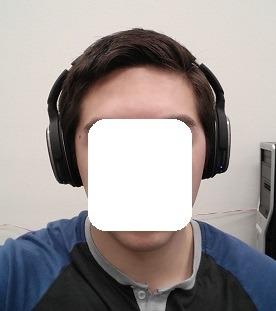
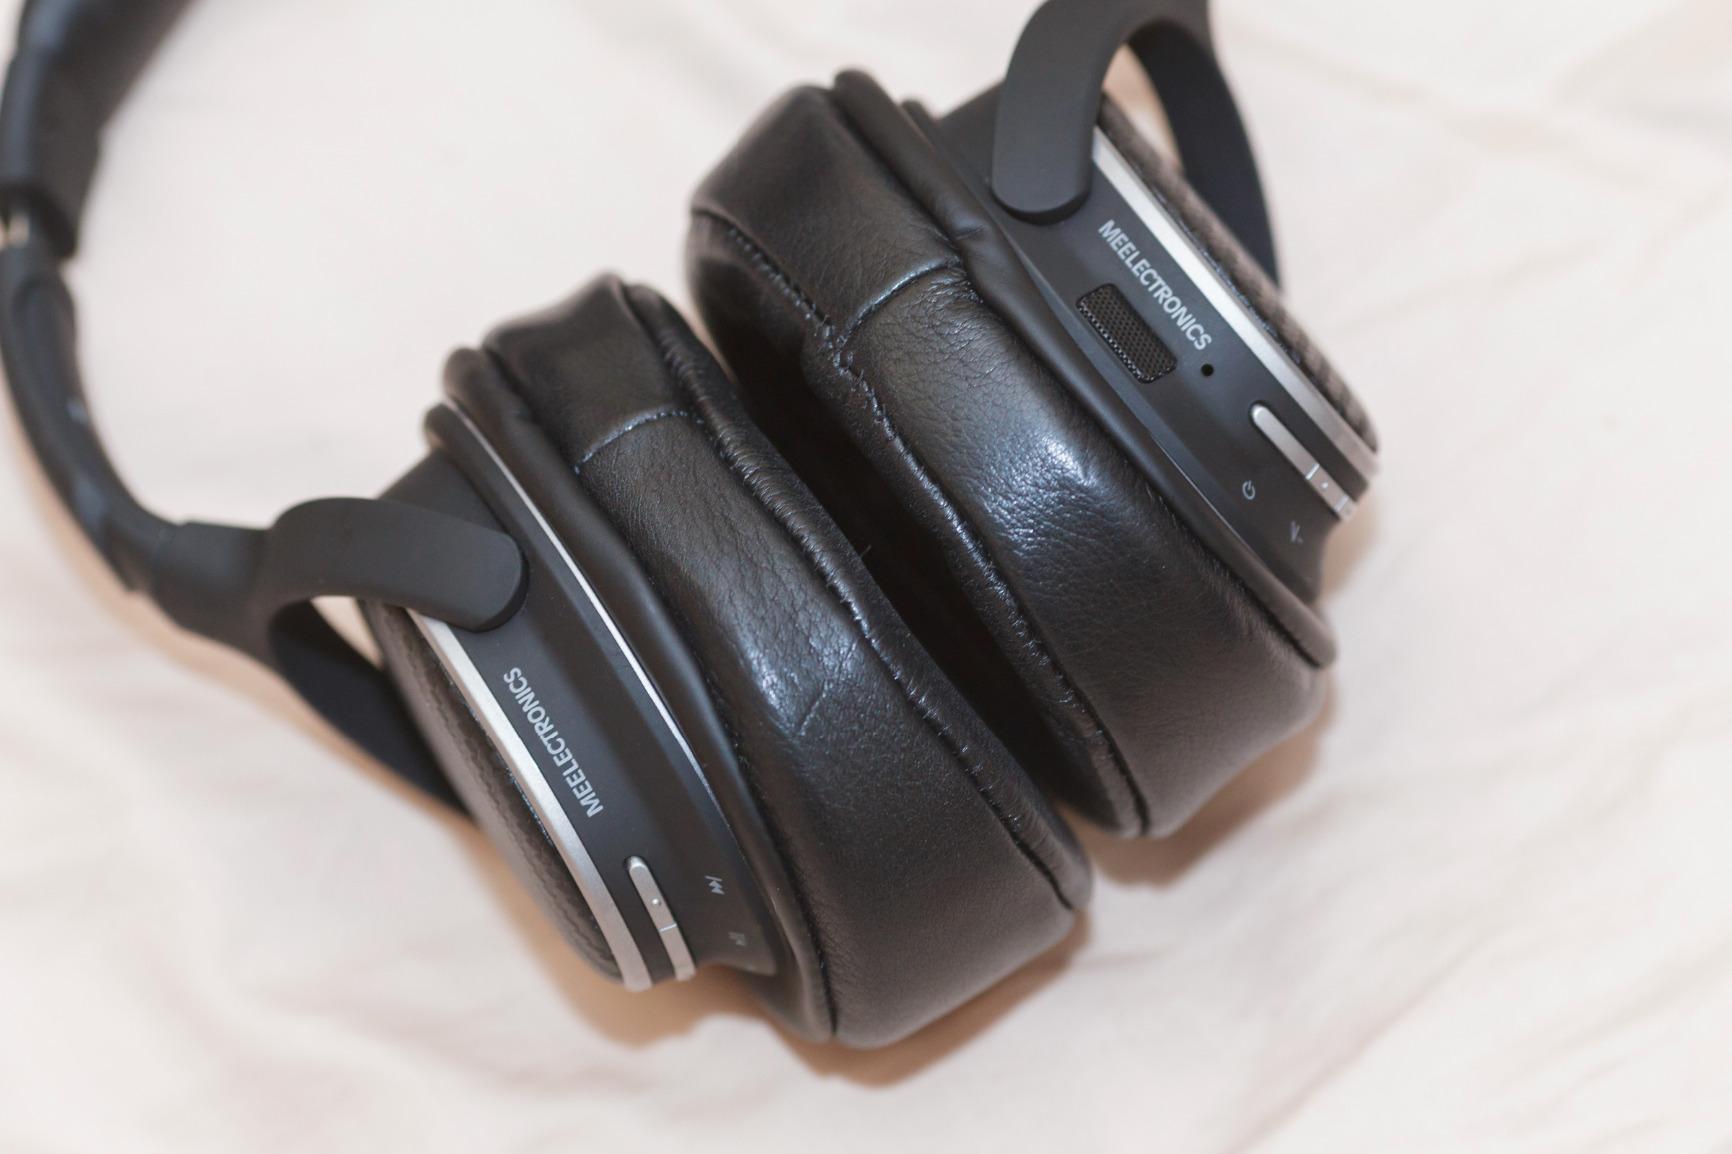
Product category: headphones
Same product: yes